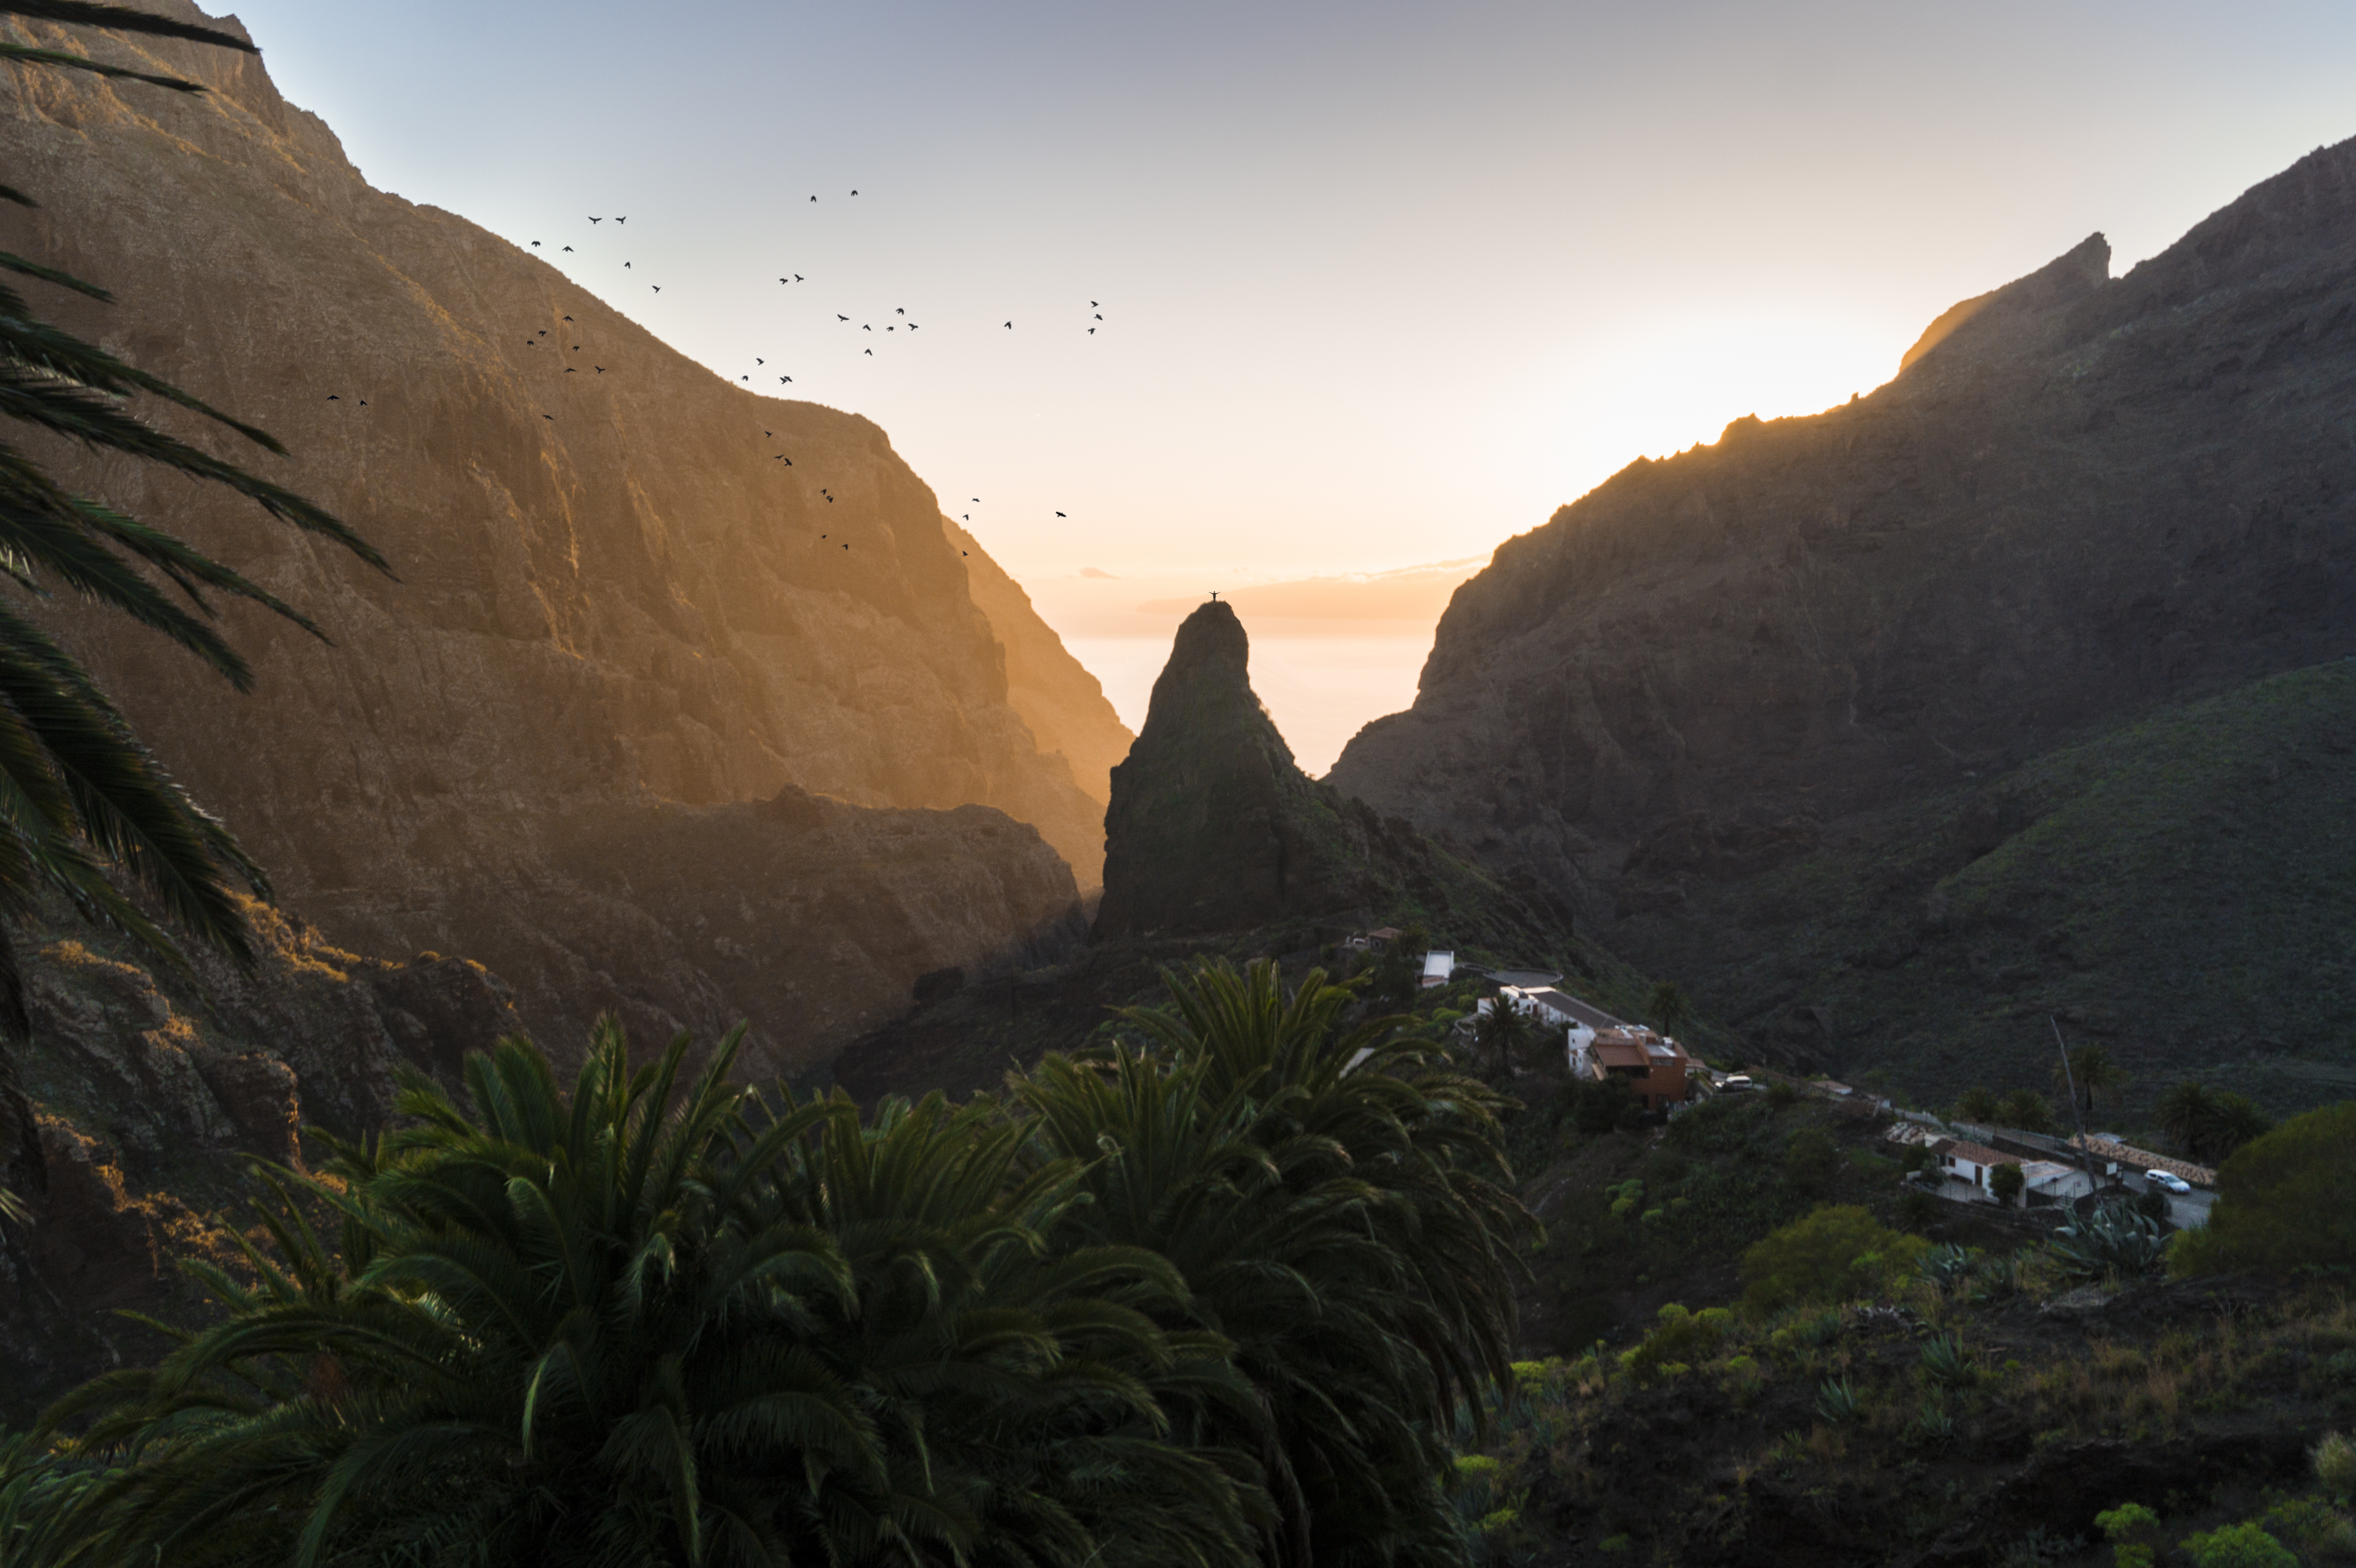
landscape, nature, rock, wilderness, mountain, sunset, morning, hill, valley, mountain range, cliff, terrain, mountains, cliffs, palms, palm trees, wadi, landform, geographical feature, mountainous landforms